Halswell House

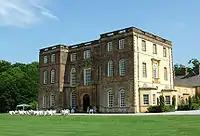
Halswell House

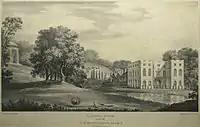
Halswell House painted by Agostino Aglio "circa" 1830

Halswell House is a Grade I listed country house in Goathurst, Somerset, England.